Lycabettus Funicular

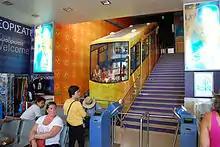
Car in the lower station

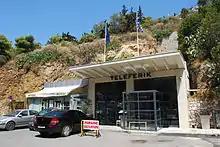
The lower station from the street

The Lycabettus Funicular is a funicular railway to the top of Mount Lycabettus in the Greek capital city of Athens. It was constructed in the 1960s by the Greek Tourist Organisation ("EOT") and was inaugurated on April 18, 1965. The terminal stations are situated at Aristippou street, in Kolonaki, and the Chapel of St. George, near the top of the hill. Between the terminal stations, the line is entirely in tunnel.